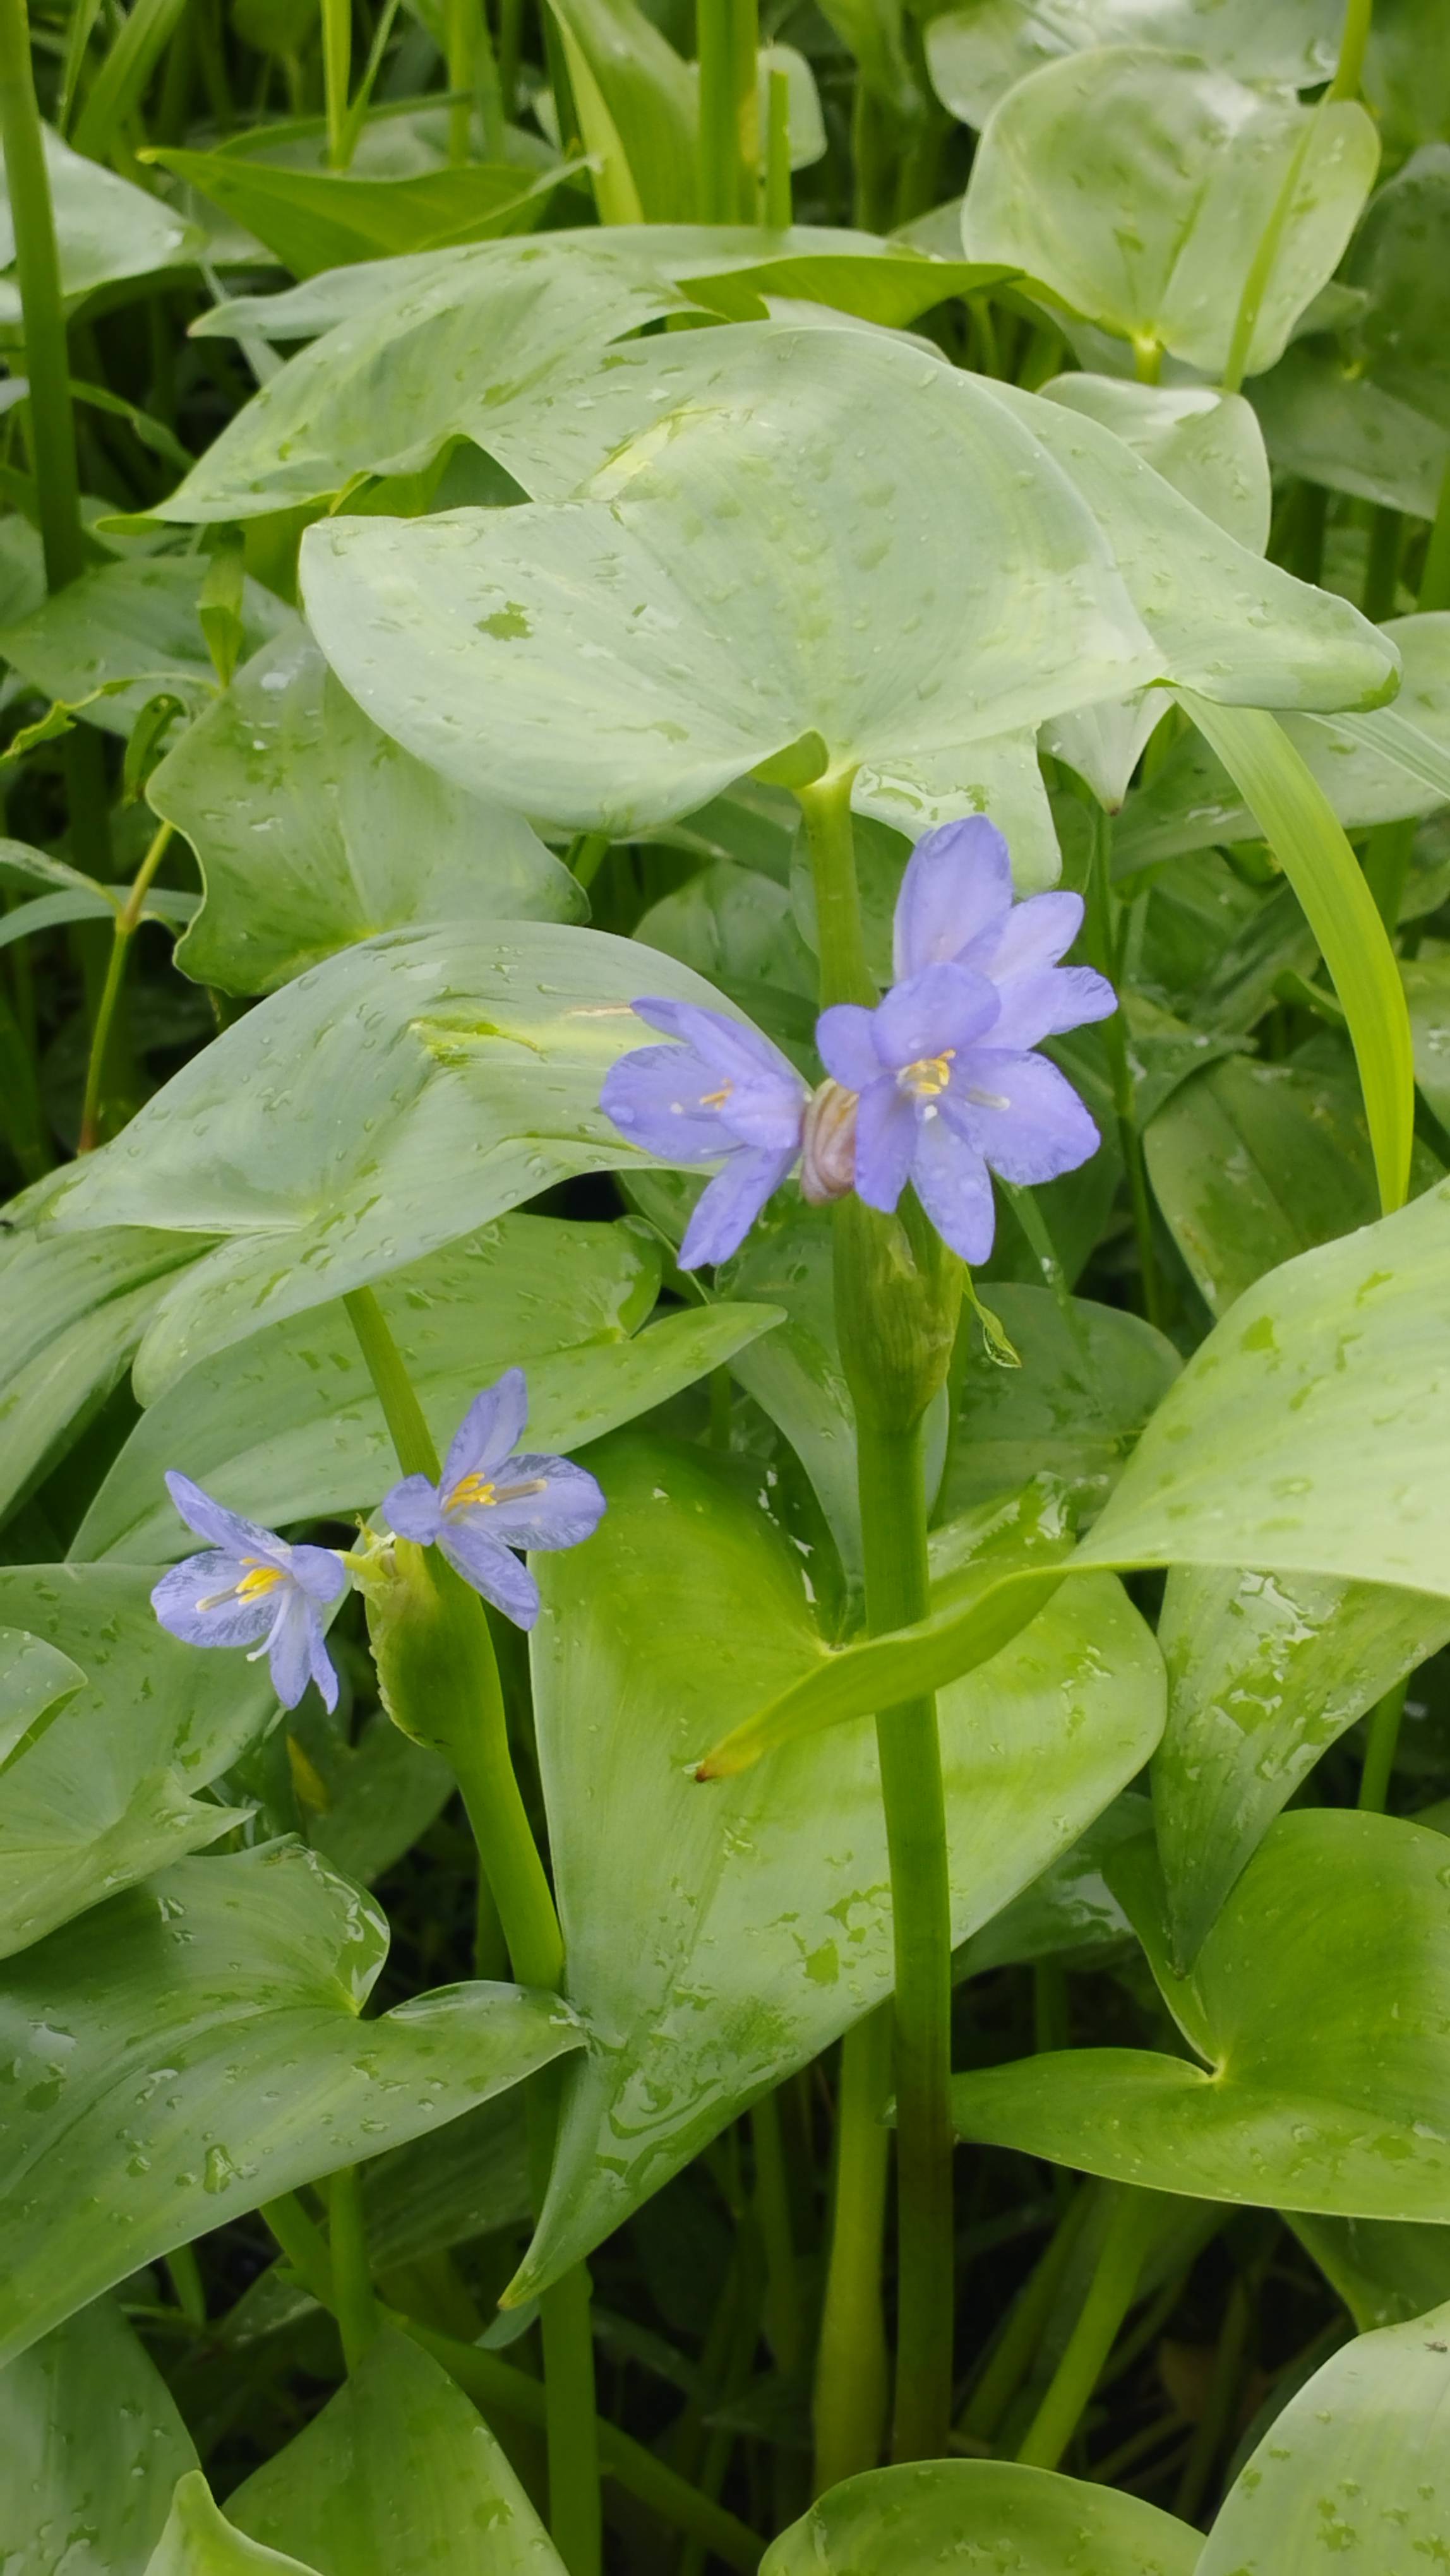
Species: Heartleaf False Pickerelweed (Monochoria korsakowii)